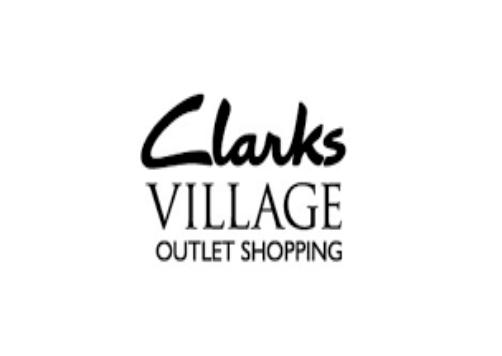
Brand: Clarks
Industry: Clothes